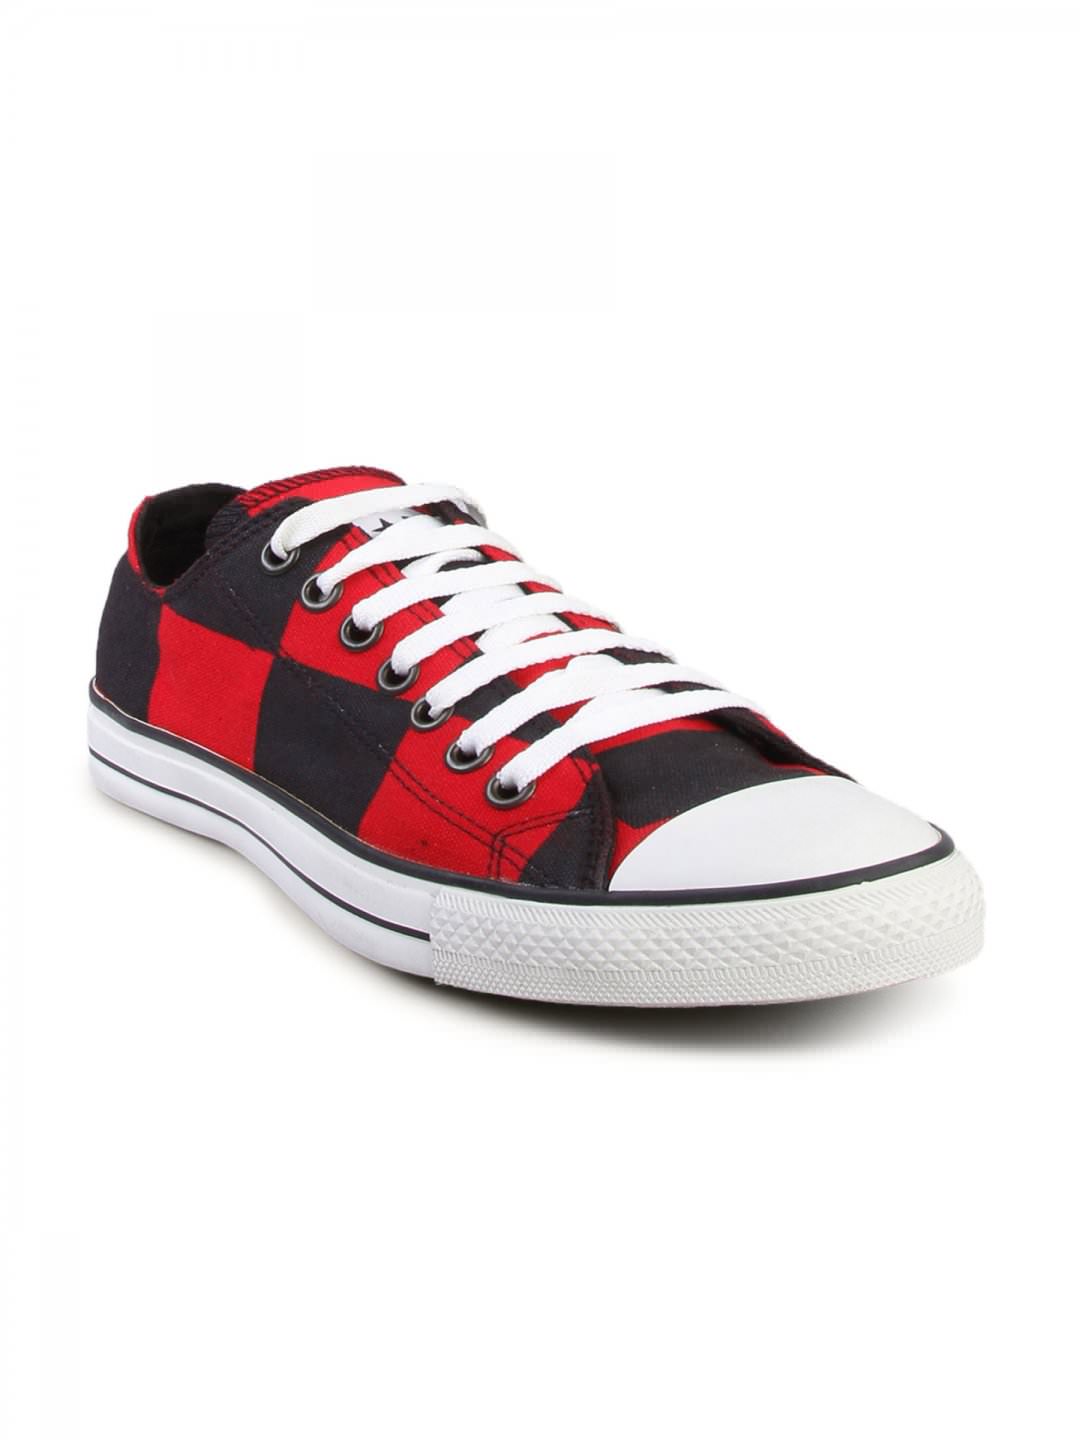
Converse Women Red Big Checks Shoes
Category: Footwear / Shoes / Casual Shoes
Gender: Women
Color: Red
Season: Fall 2011
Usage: Casual